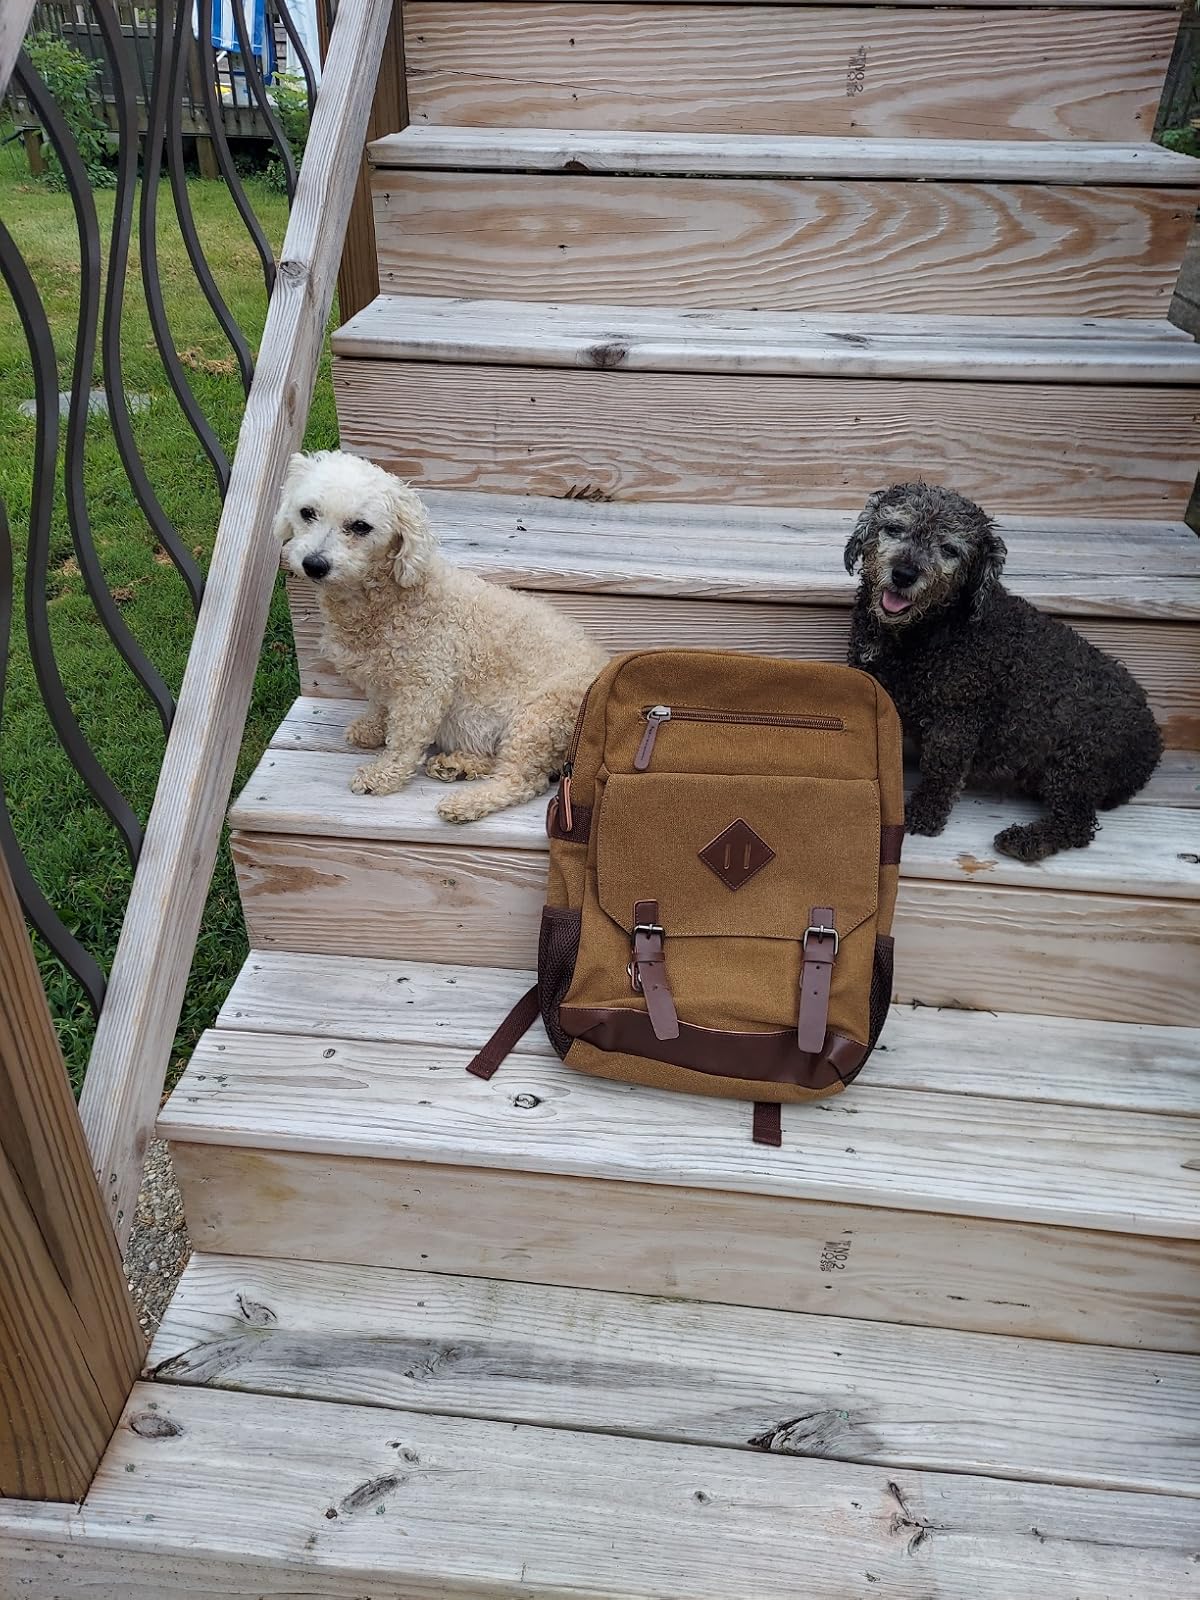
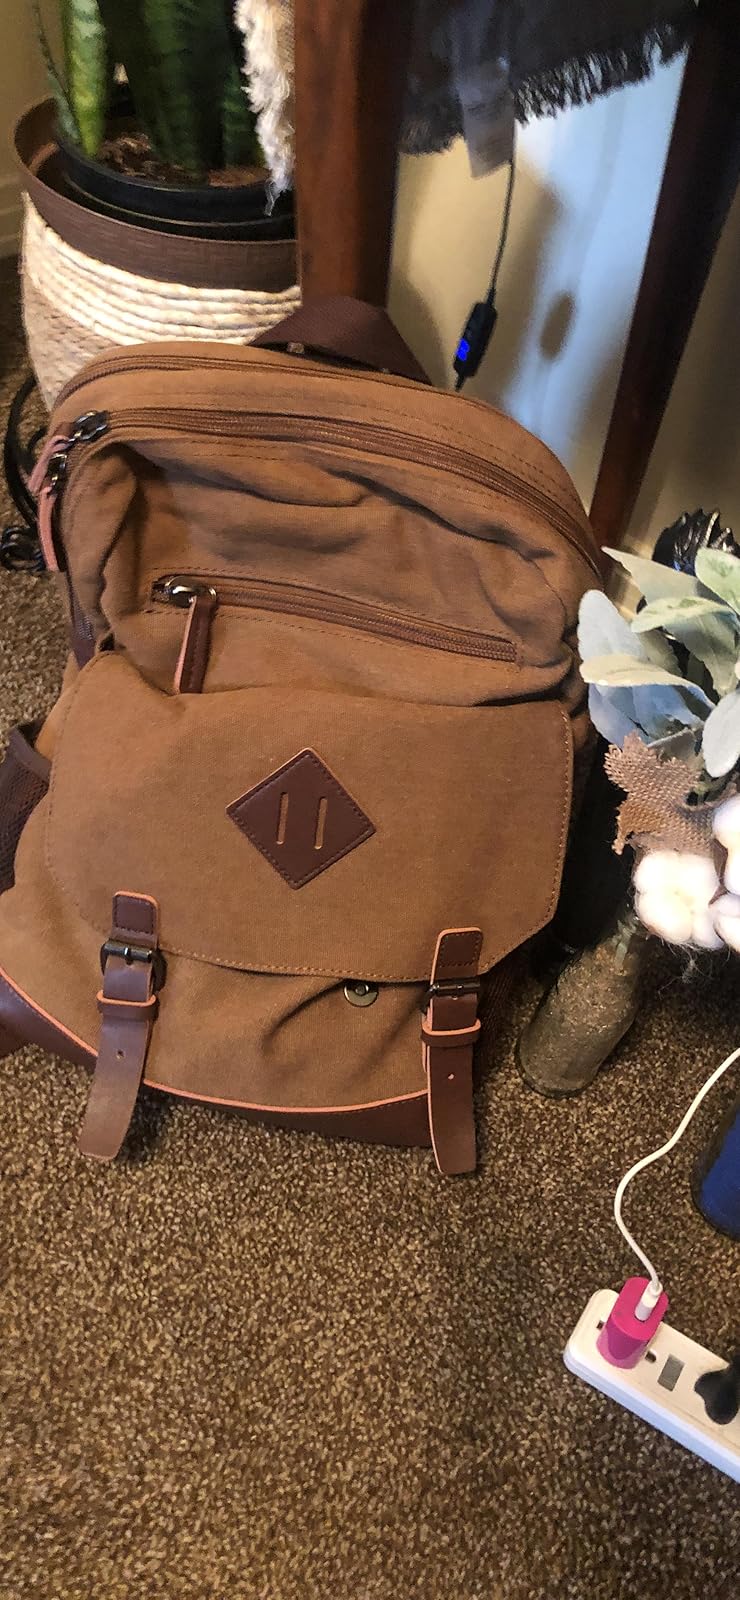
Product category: bag
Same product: yes